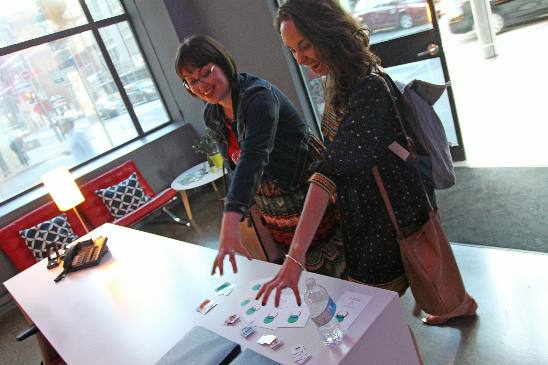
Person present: Yes